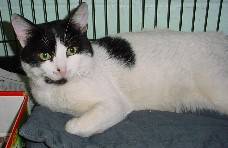
Label: cat